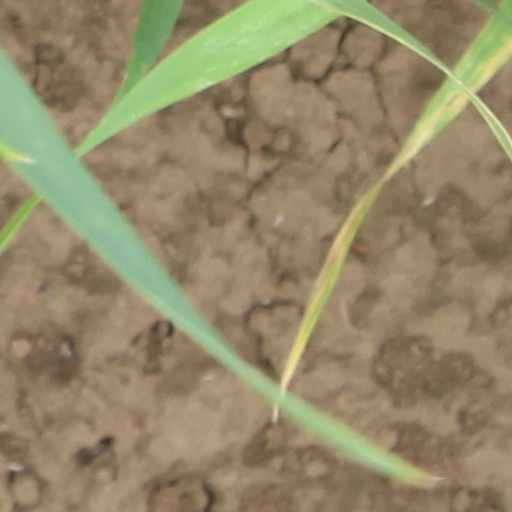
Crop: wheat